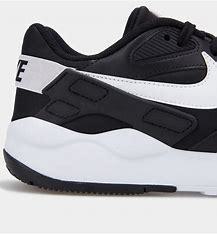
Brand: Nike
Model: LD Victory